Francis Balle

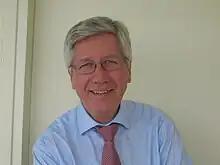
Francis Balle (2005)

Francis Balle (born 1939) is a French academic teacher and searcher. He is also a philosopher, a professor in political science at Panthéon-Assas University and Director of the Institut de Recherche et d’Etudes sur la communication et les médias (IREC) - Institute for Research and Study of Communication and Media. He is the director of a professional master programme in Communication and Multimedia, at Panthéon-Assas University.